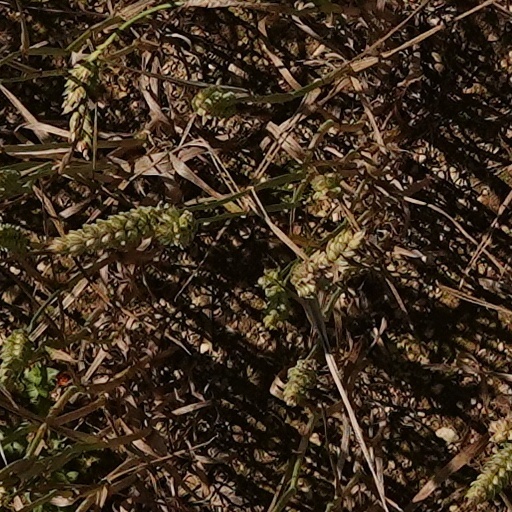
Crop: wheat